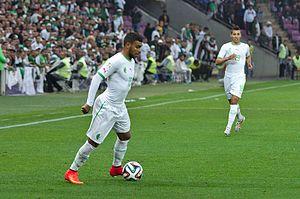
Après une campagne décevante pour la Coupe d'Afrique 2013, certains pensent que Vahid Halilhodžić va être limogé, mais la FAF décide de s'en tenir à lui.
El Arabi Hilal Soudani, né le 25 novembre 1987 à Chlef en Algérie, est un footballeur international algérien, qui évolue au poste d'attaquant à Olympiakos.